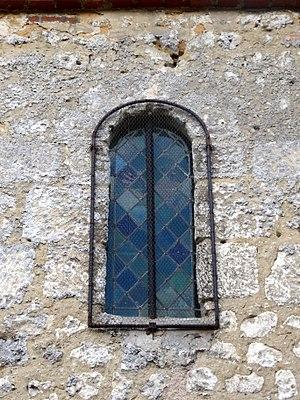
Église Saint-Lucien de Warluis - voir titre.
L'église Saint-Lucien est une église catholique paroissiale située à Warluis, dans l'Oise, en France. Elle réunit une nef unique du XIᵉ siècle, simple salle rectangulaire, à un élégant clocher roman du premier tiers du XIIᵉ siècle, situé au sud de la dernière travée de la nef, et un transept et une abside du début du XVIIᵉ siècle. Ces parties orientales constituent un modeste ensemble d'un pur style gothique flamboyant, en décalage total avec l'architecture de la Renaissance tardive qui règne à la période de construction. En 1866, la nef fut prolongée d'une travée vers l'ouest, et l'édifice se développe ainsi tout en longueur. Il possède une série de vitraux intéressants du XIXᵉ siècle, et également une verrière du début du XVIᵉ siècle classée monument historique. L'église Saint-Lucien fut inscrite au titre des monuments historiques par arrêté du 25 juin 1986, et est aujourd'hui affiliée à la paroisse « Frédéric Ozanam » de Beauvais-Sud. Les messes dominicales y sont célébrées les dimanches des mois pairs, sauf en août, à 9 h 30.